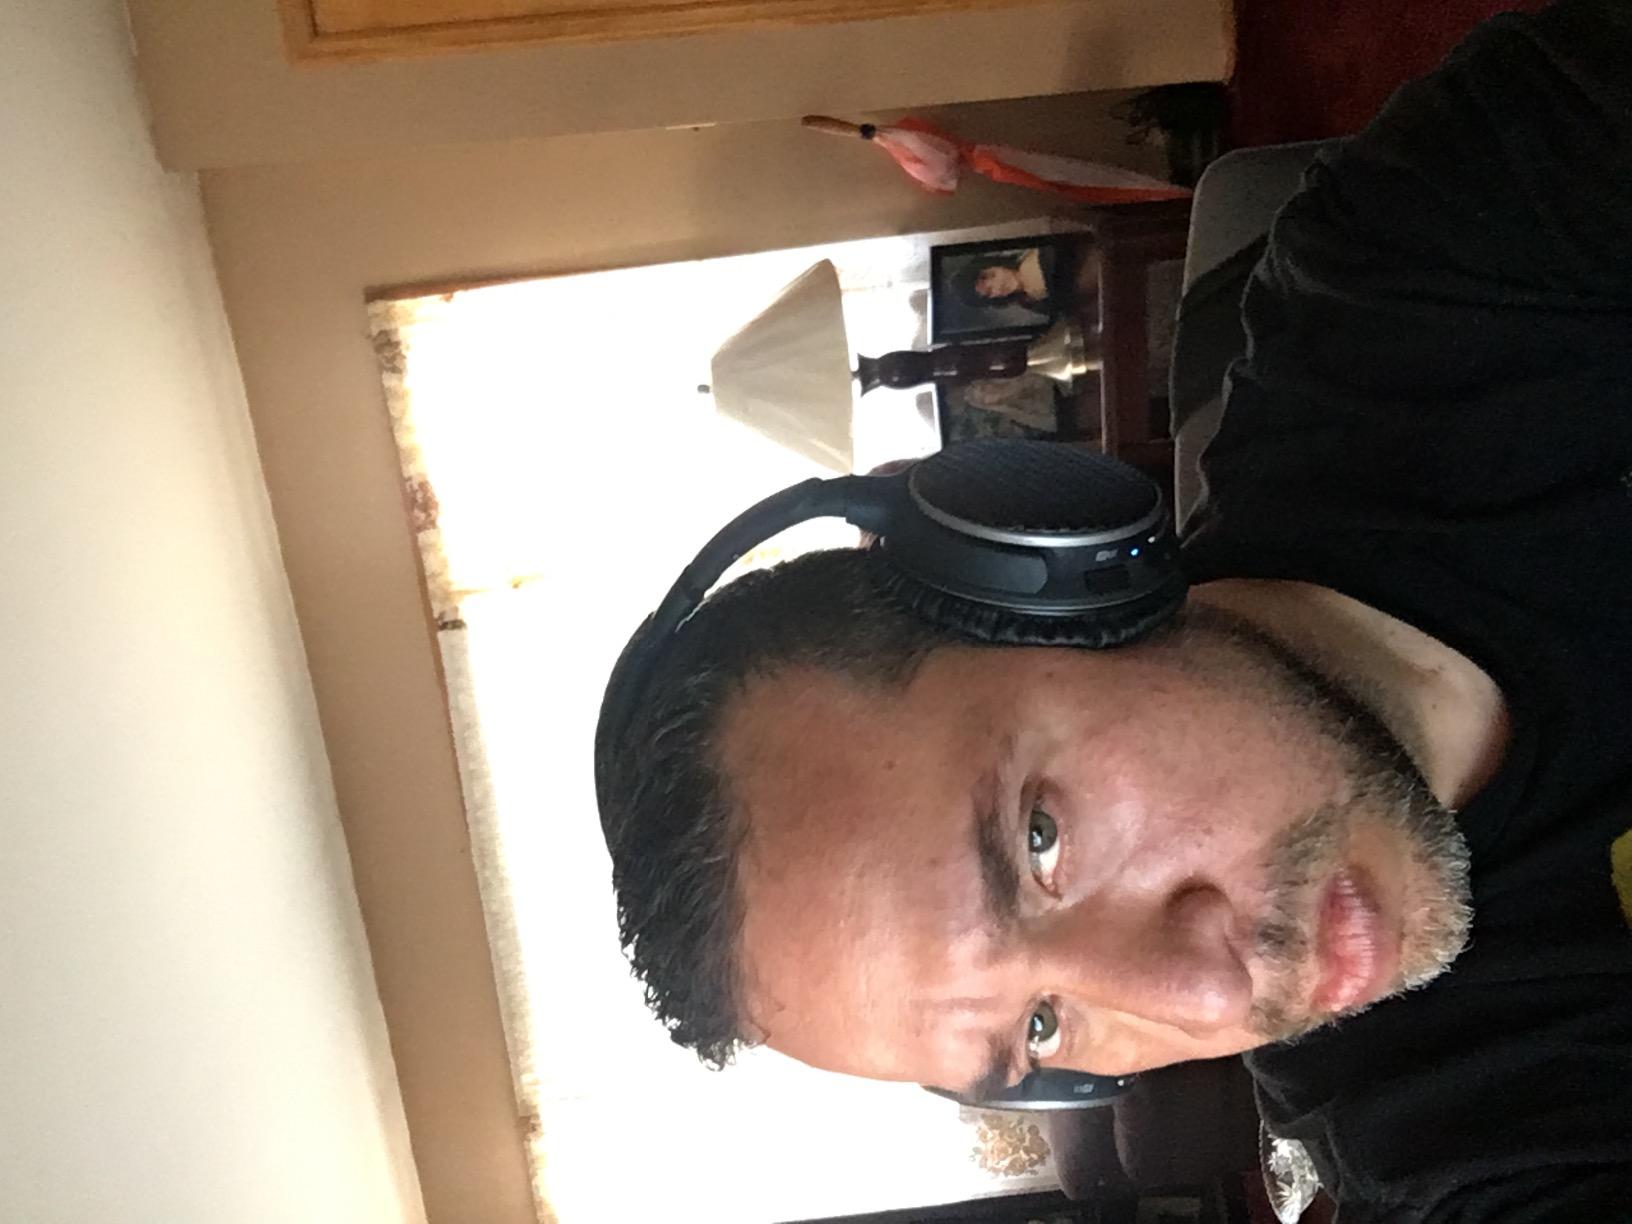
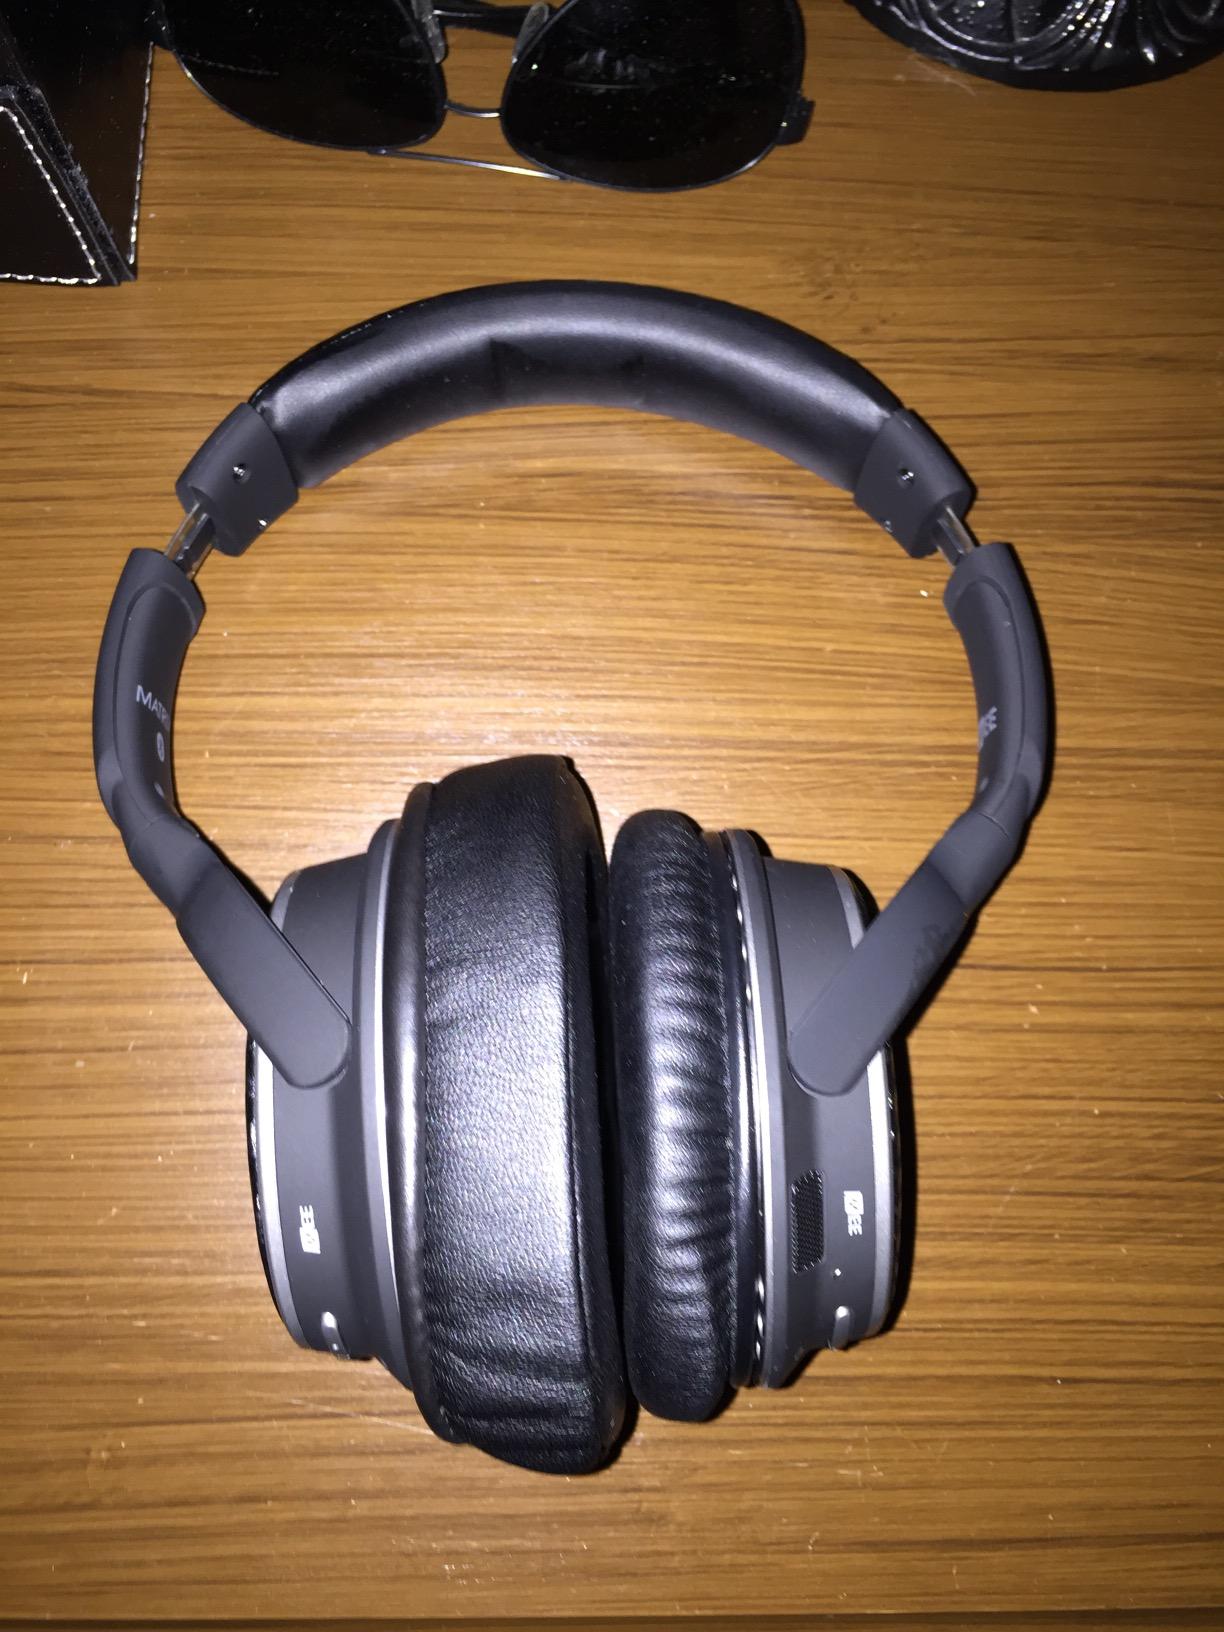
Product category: headphones
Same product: yes